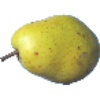
Label: Pear Monster 1